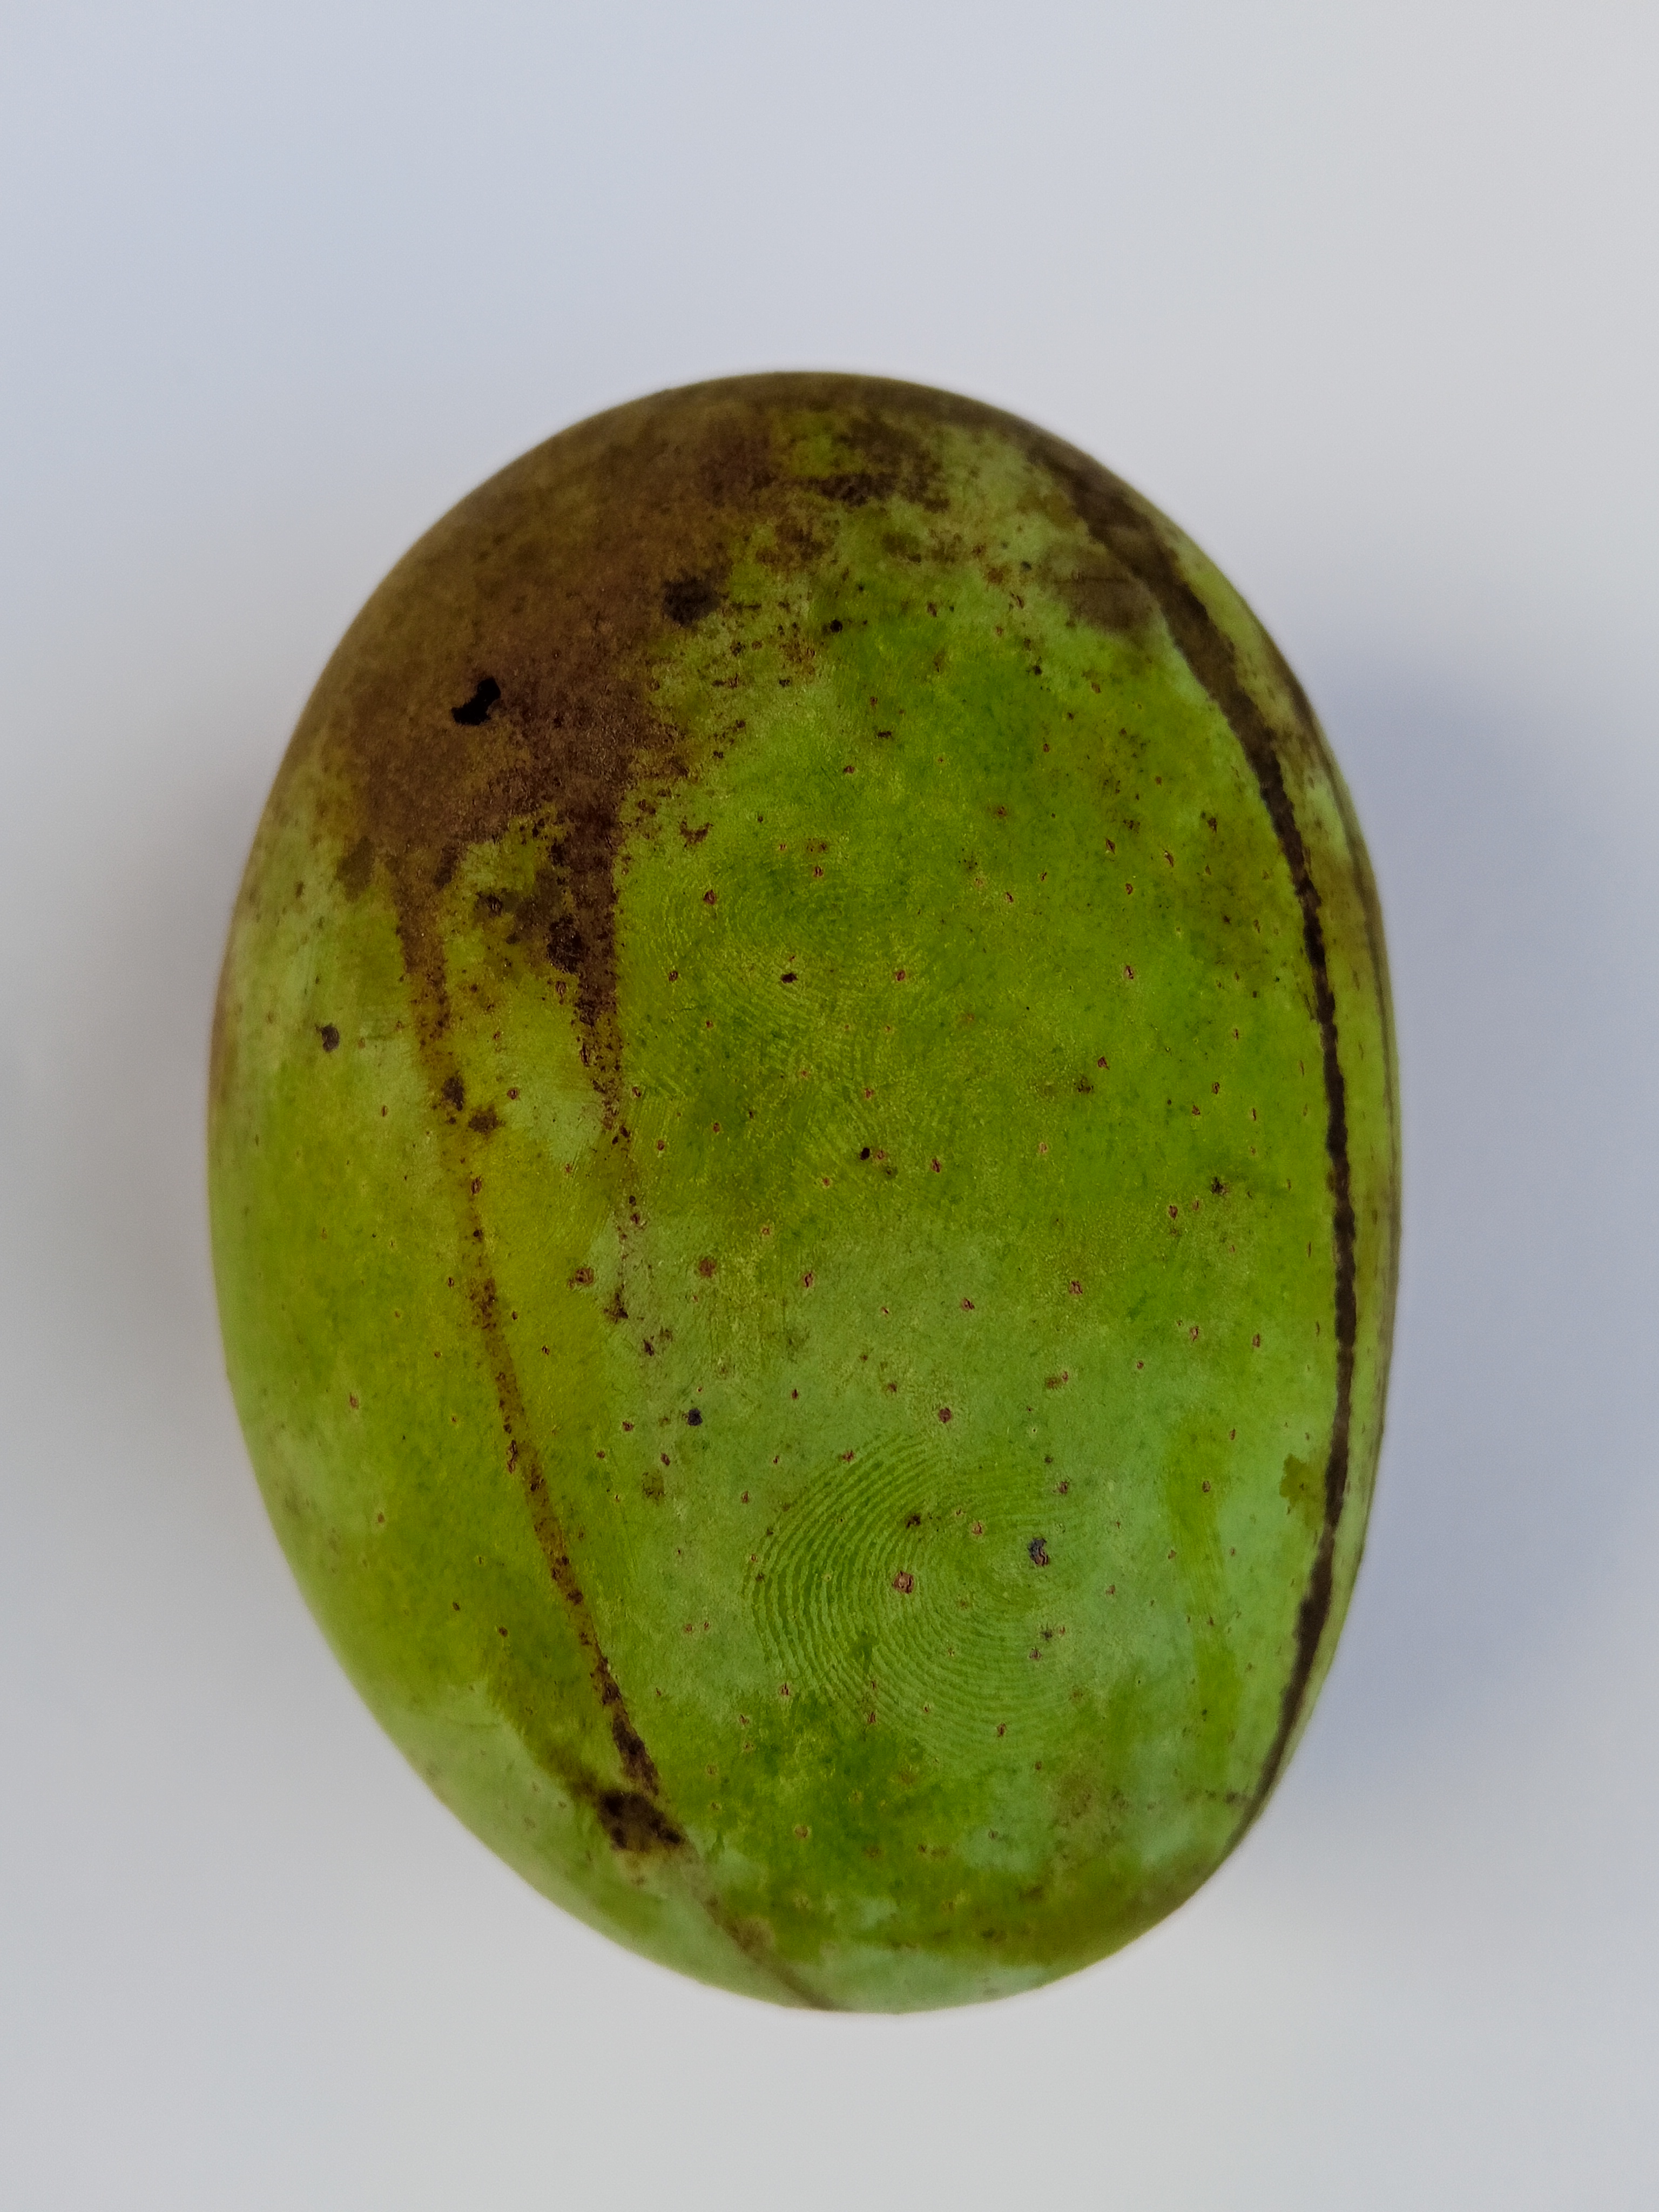
Mango variety: Langra